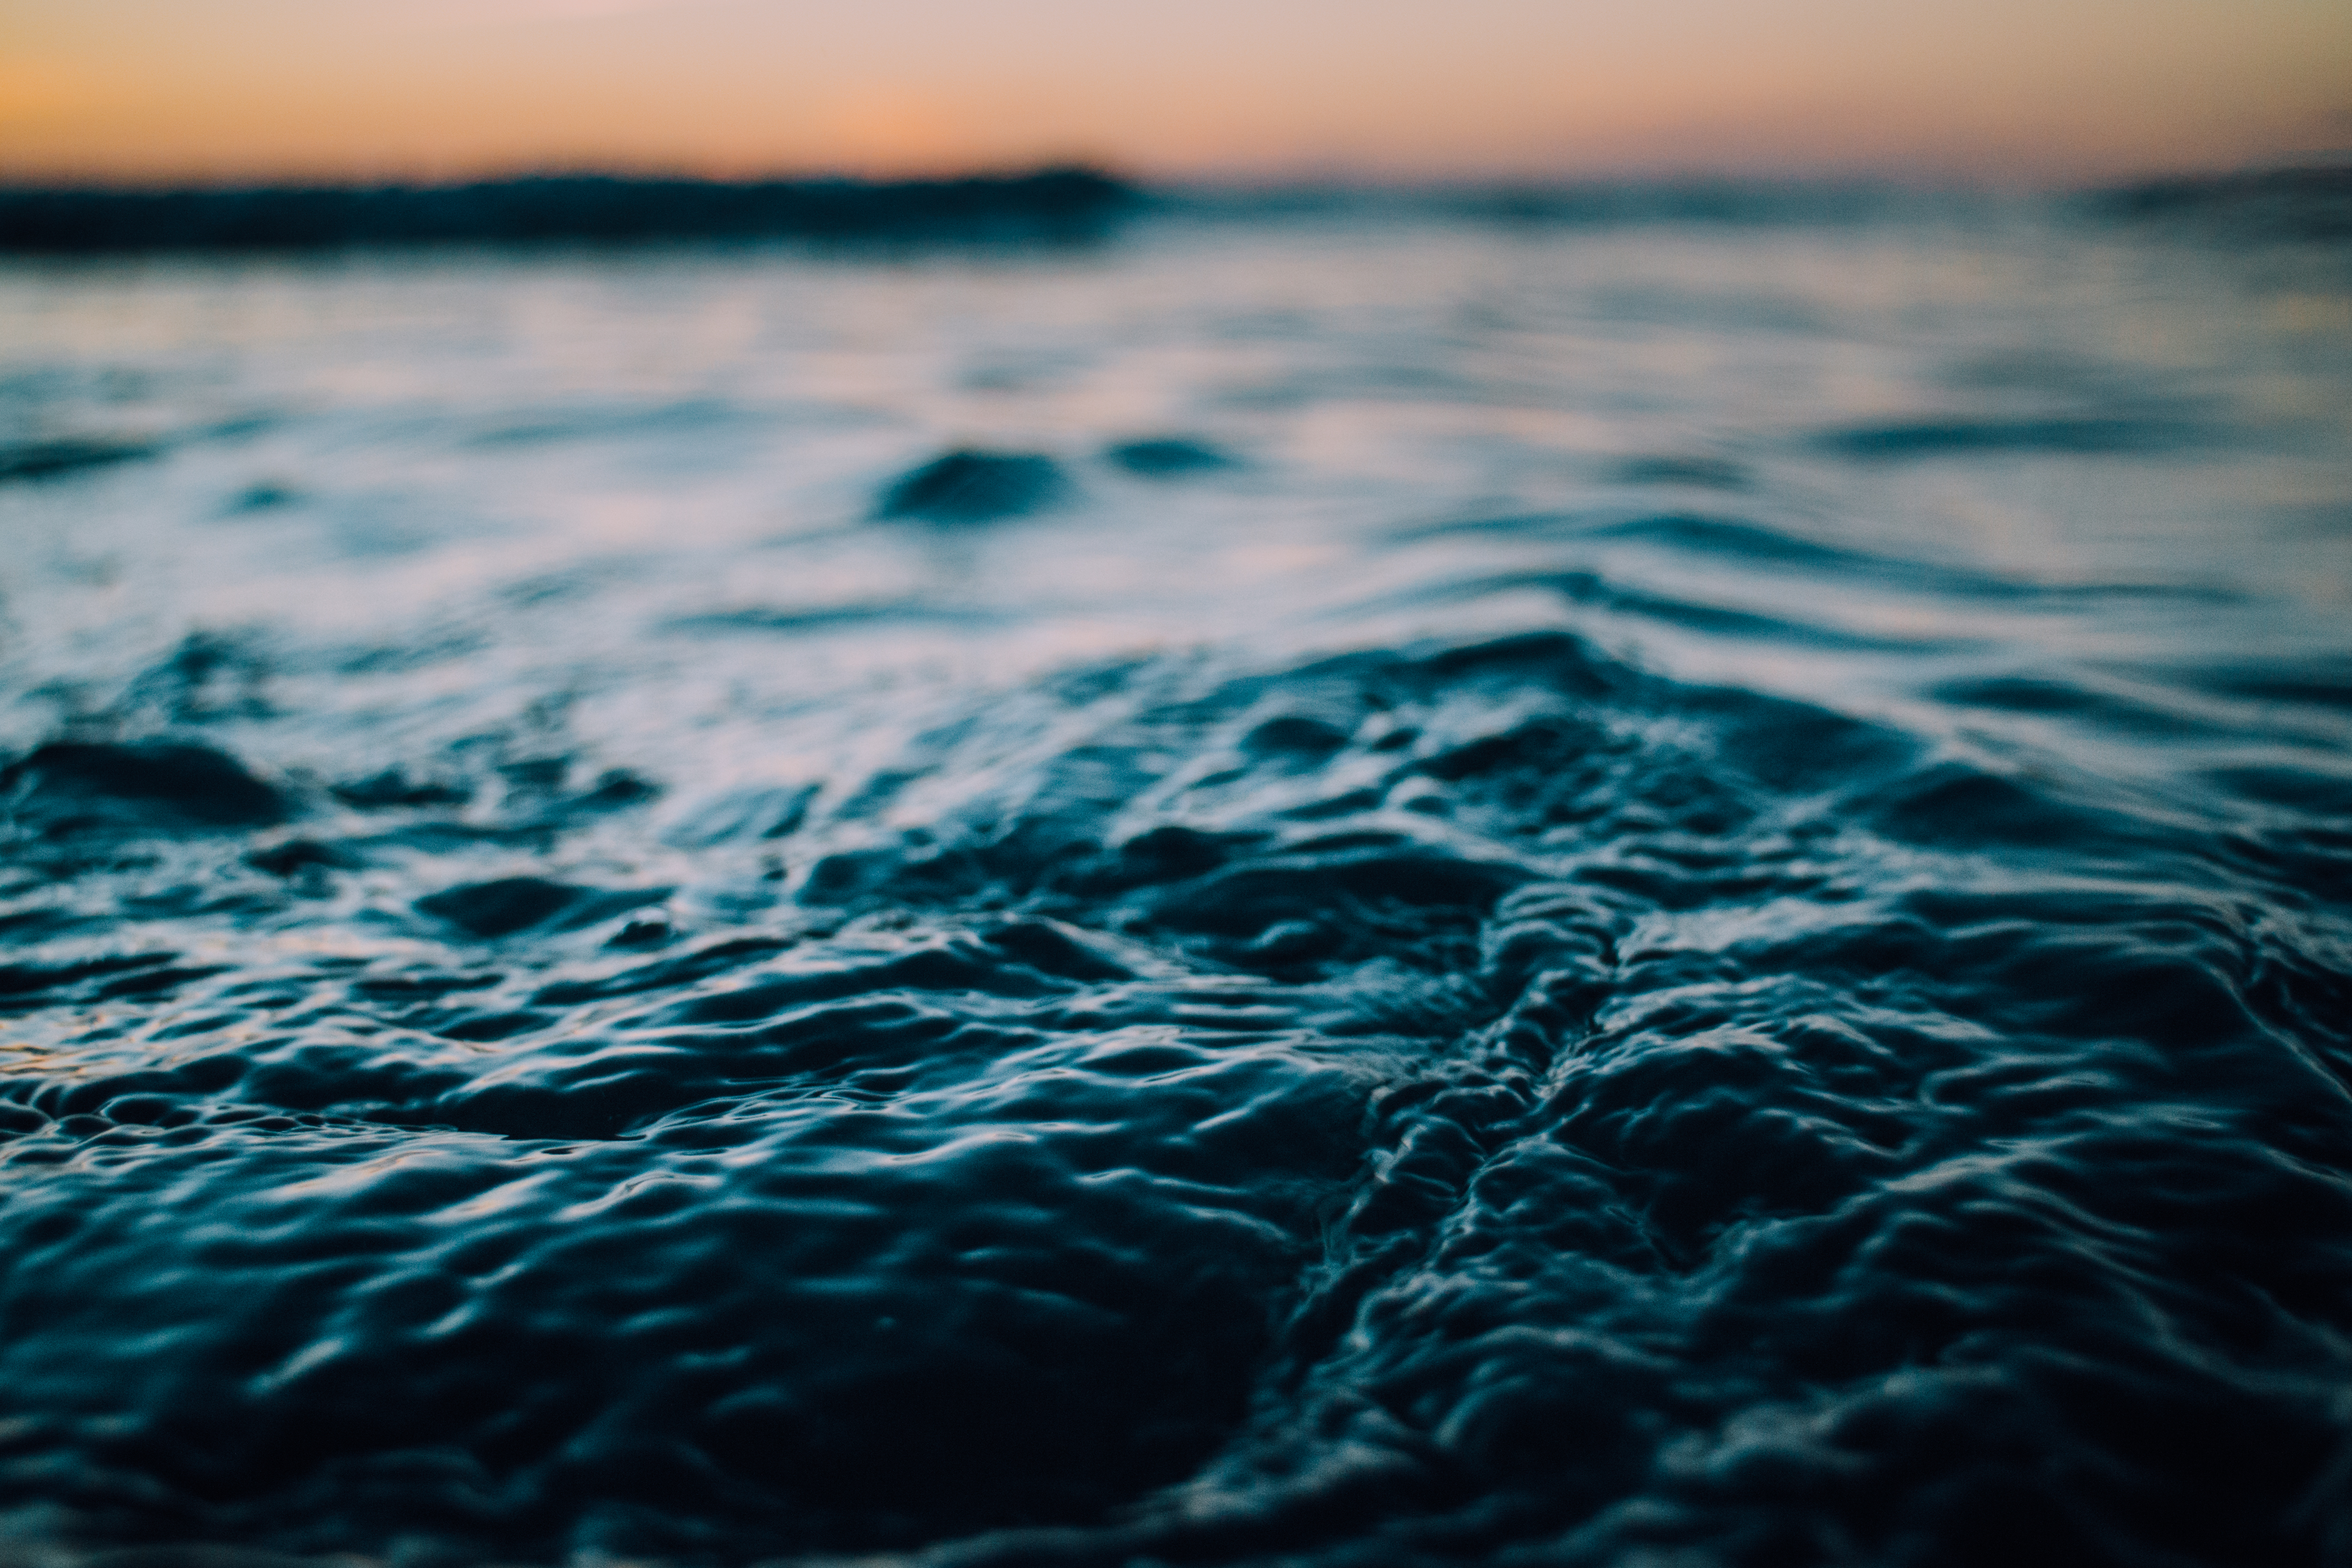
sea, coast, water, ocean, horizon, cloud, sky, sunset, sunlight, wave, atmosphere, ripple, reflection, blue, wind wave